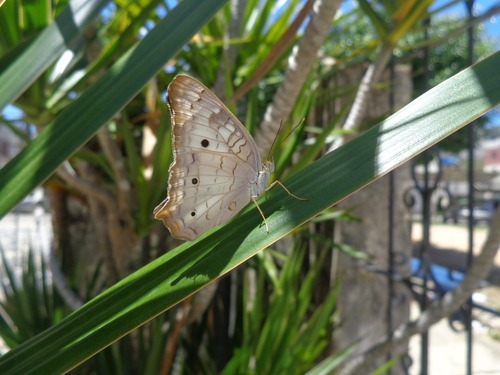
Scientific name: Anartia jatrophae
Common name: White peacock
Family: Nymphalidae
Order: Lepidoptera
Pollinator type: Primary pollinator
Habitat: Gardens, parks, and open areas
Geographic range: Southern United States to Argentina
Conservation status: Least Concern